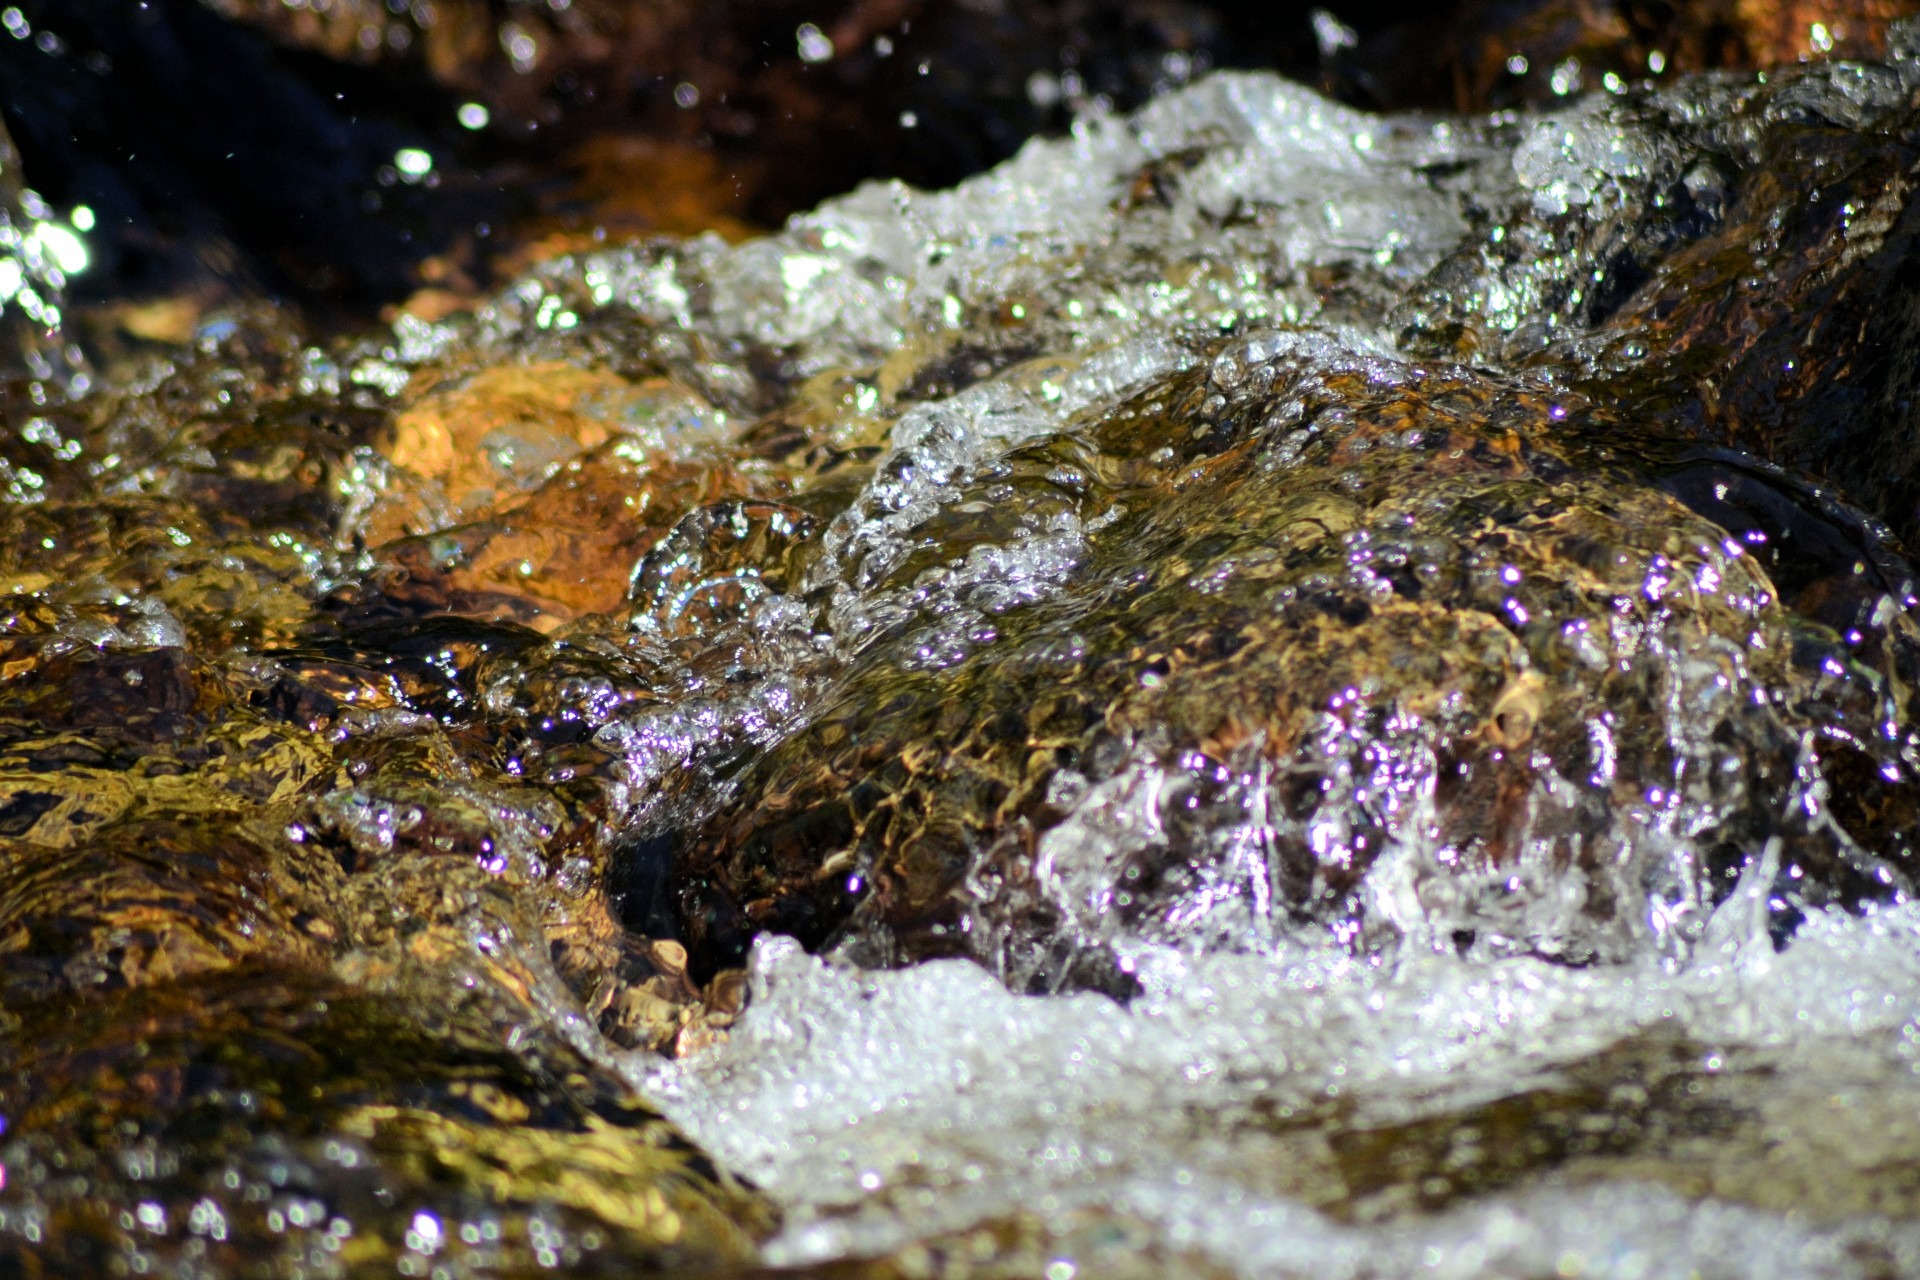
water, nature, rock, creek, leaf, running, frost, wildlife, underwater, tranquility, stream, ice, biology, park, peace, fish, coral, reef, meditation, algae, canada, macro photography, tide pool, marine biology, port moody